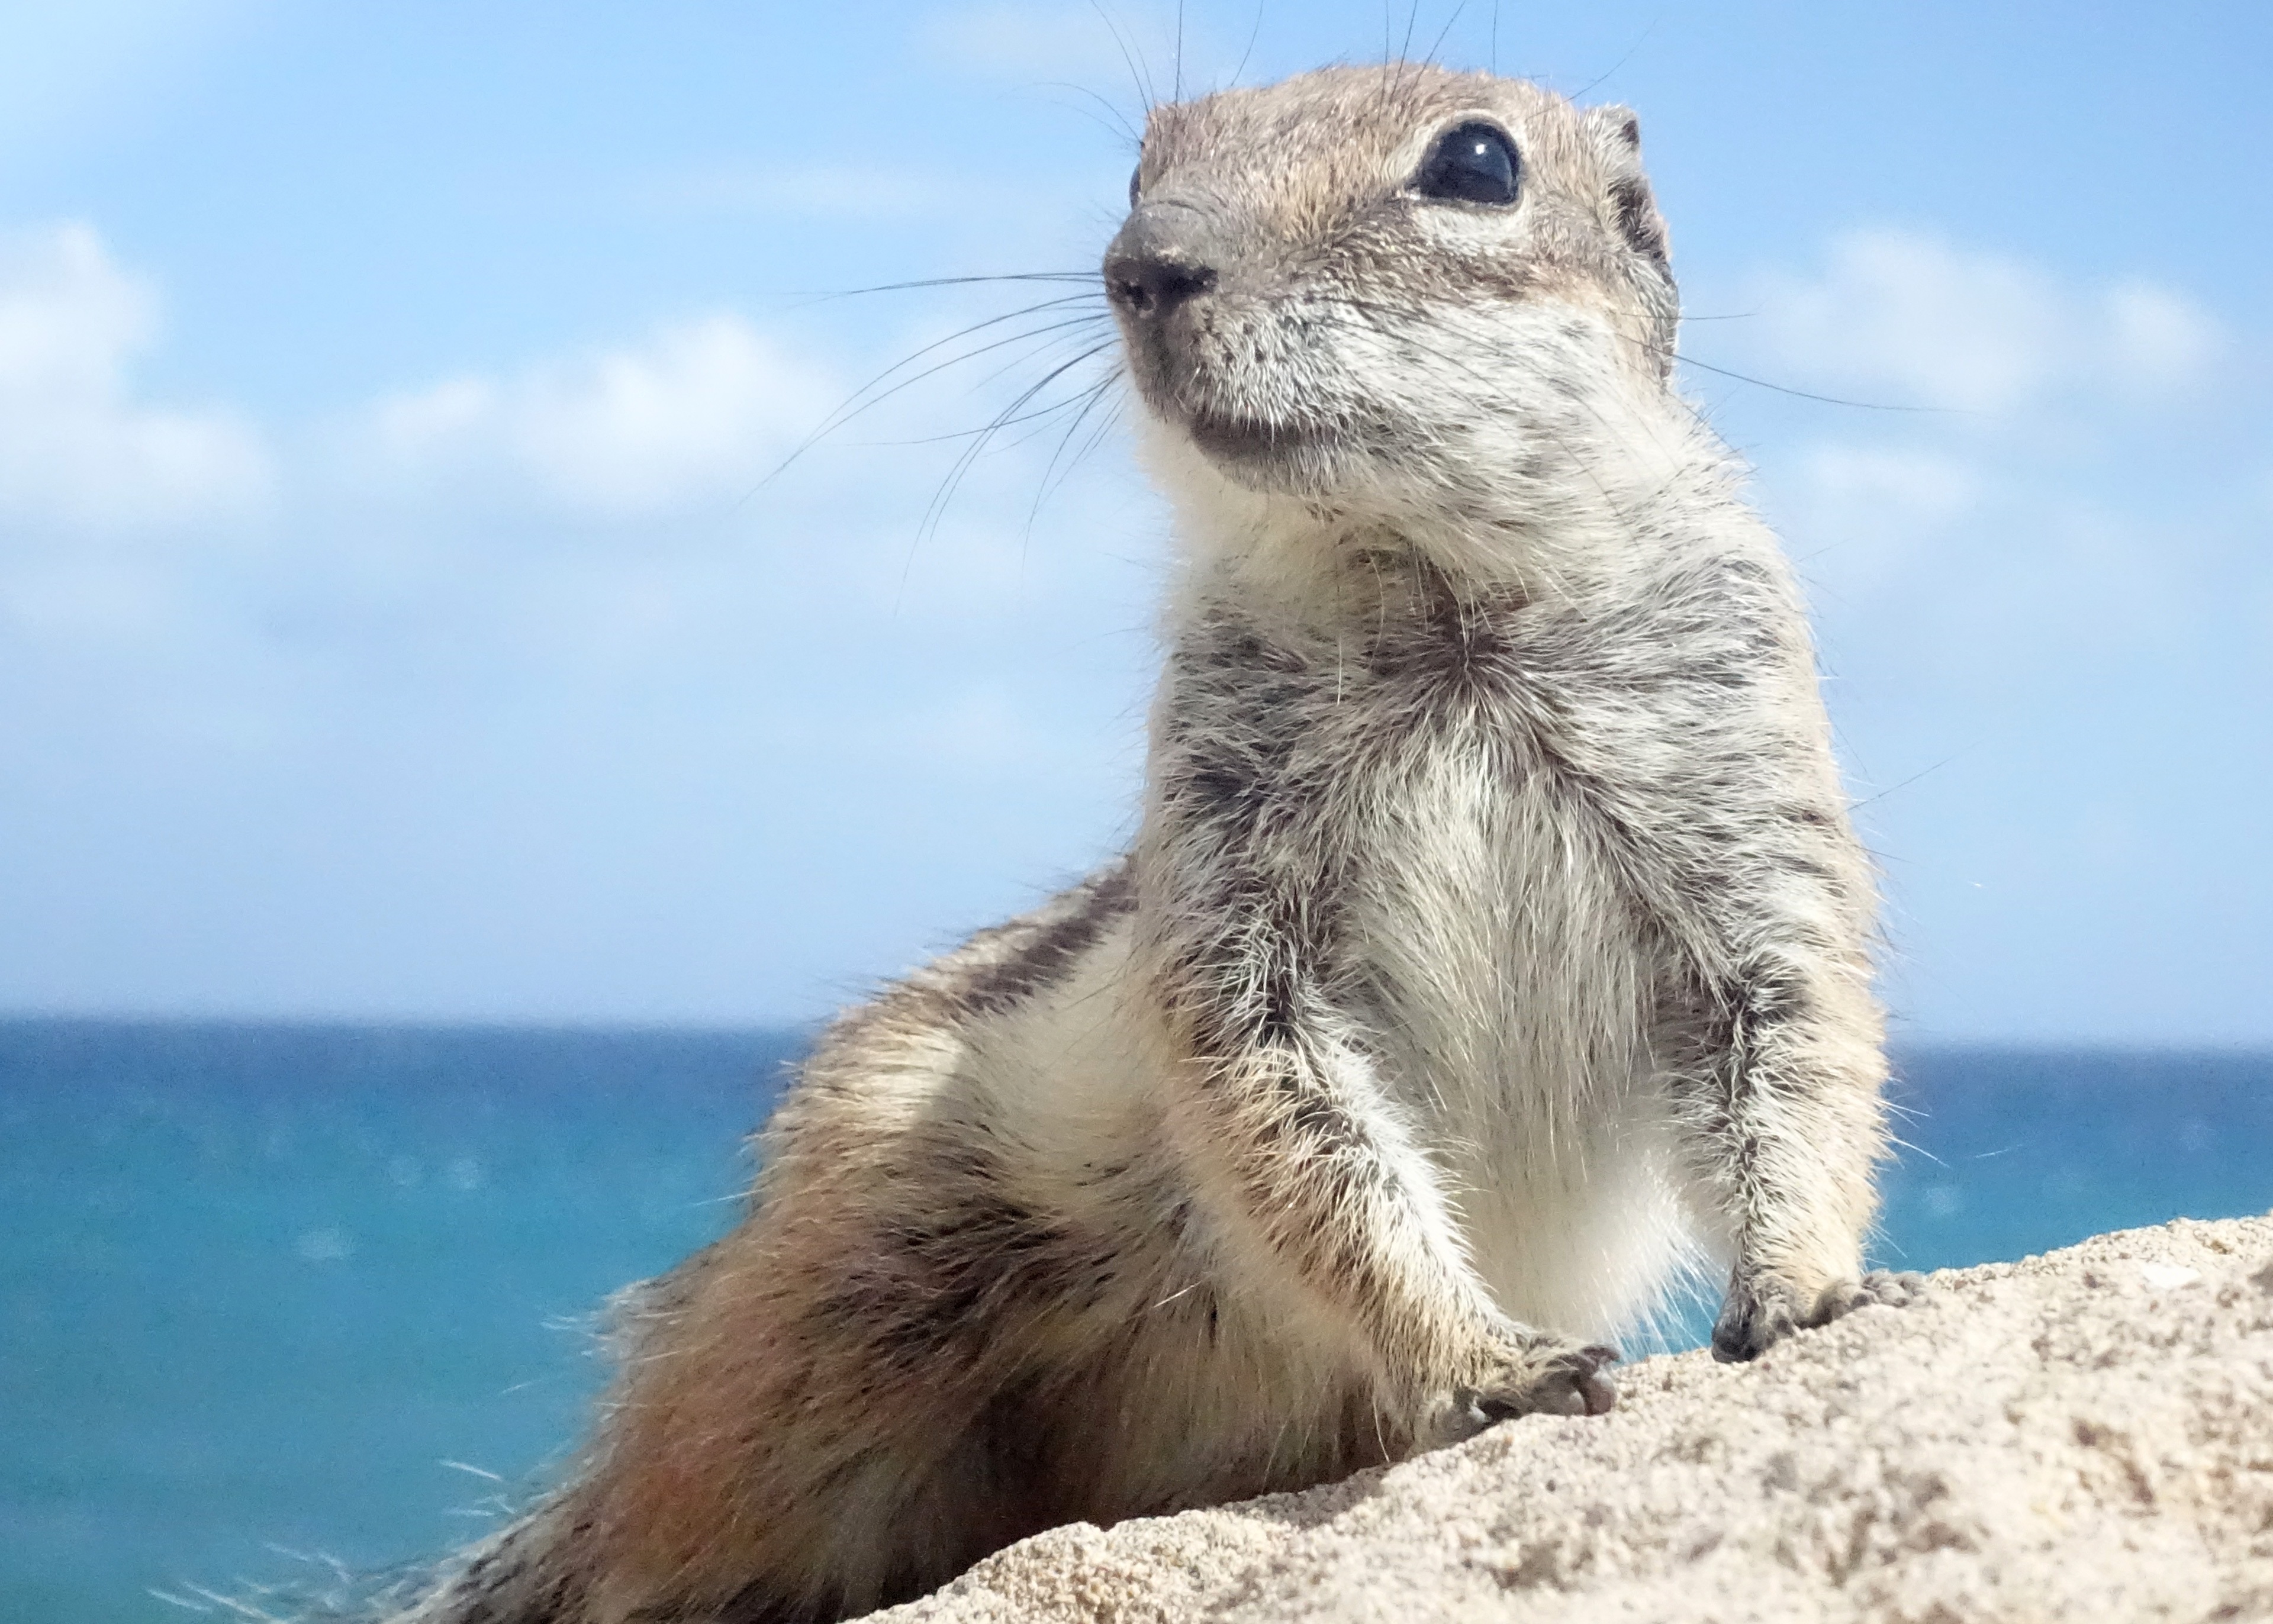
cute, wildlife, fur, mammal, croissant, close, fauna, whiskers, rodents, vertebrate, chipmunk, nager, otter, marmot, fuerteventura, prairie dog, gophers, mustelidae